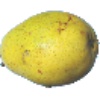
Label: pear_monster